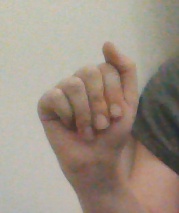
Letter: saad